Question: Please indicate a possible affordance area of bicycle that can be used for sitting
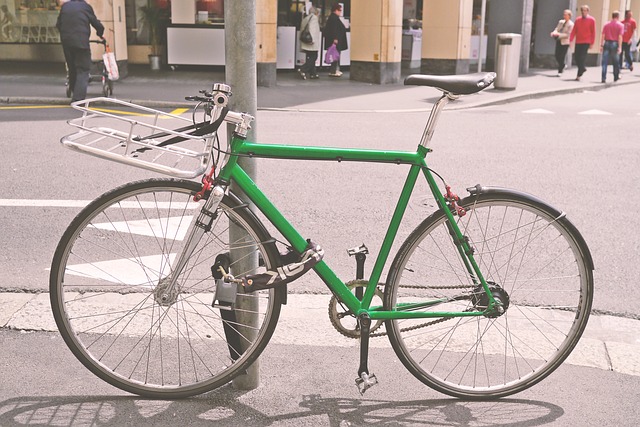
Answer: [402, 70.5, 504, 102.5]